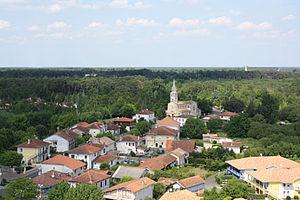
Sanguinet
Sanguinet est une commune du sud-ouest de la France, membre de la Communauté de communes des Grands Lacs, située dans le canton de Parentis-en-Born du département des Landes. Elle appartient au Pays de Born.